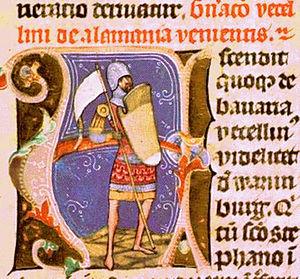
Vecelin, aussi Vecellin et Vencellin, était l'un des principaux commandants du roi Étienne Iᵉʳ de Hongrie entre la fin du Xᵉ siècle et le début du XIᵉ siècle. Il avait des origines bavaroises et venait d'une ville nommée soit Wasserburg soit Weissenburg.